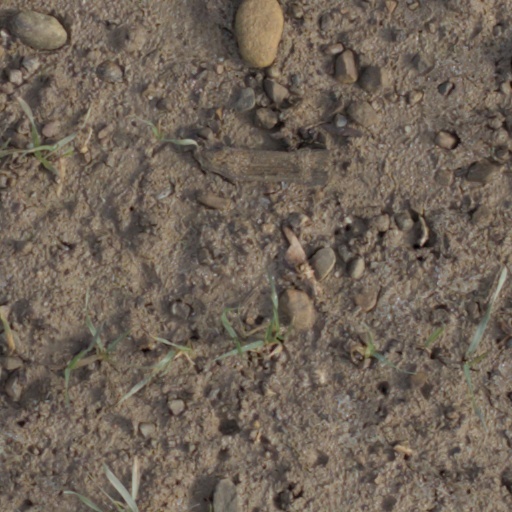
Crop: wheat